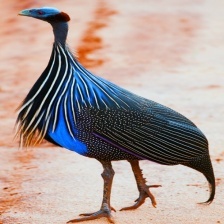
Species: GUINEAFOWL
Scientific name: NUMIDIDAE